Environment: lab
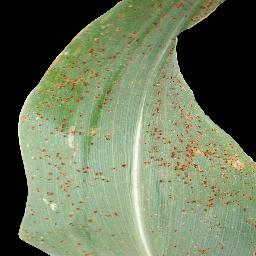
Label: common_rust